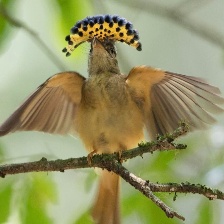
Species: ROYAL FLYCATCHER
Scientific name: ONYCHORHYNCHUS